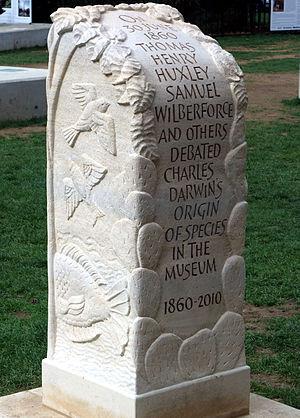
Le Débat entre Huxley et Wilberforce, appelé aussi débat d'Oxford, est une controverse sur l'ouvrage de Charles Darwin, De l'origine des espèces. Elle a eu lieu le 30 juin 1860, deux jours après le début du débat sur l'hippocampe, à la séance annuelle de la British Association for the Advancement of Science à Oxford. Elle a consisté en une joute verbale entre Thomas Henry Huxley, professeur à la Royal School of Mines, et Samuel Wilberforce, évêque d'Oxford, où Wilberforce demanda si Huxley préférait descendre des singes du côté paternel ou maternel. Huxley est censé avoir répondu en substance qu'il n'avait pas honte d'avoir un singe comme aïeul, mais qu'il en aurait eu d'avoir un homme plein d'esprit qui essayait de voiler la vérité.